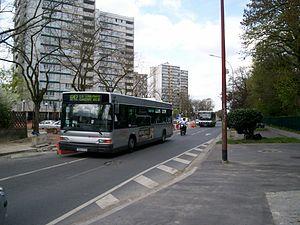
Bus en nouvelle livrée Veolia Transport - STIF d'un GX 317 sur la ligne 642 Veolia TRA
Le réseau de bus TRA est géré par Transports Rapides Automobiles, société détenue par le groupe Transdev. Il constitue le réseau du groupe Transdev chargé de la desserte du département français de la Seine-Saint-Denis.